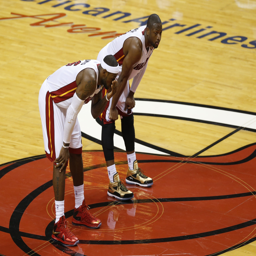
olympic athlete and the heat are still very good .